Sweden

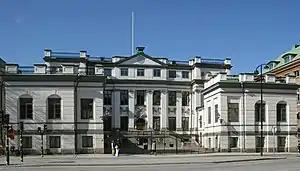
Bonde Palace in Stockholm, seat of the Supreme Court of Sweden

Sweden has a considerable south to north distance which causes large climatic difference, especially during the winter. The related matter of the length and strength of the four seasons plays a role in which plants that "naturally" can grow at various places. Sweden is divided into five major vegetation zones. These are: